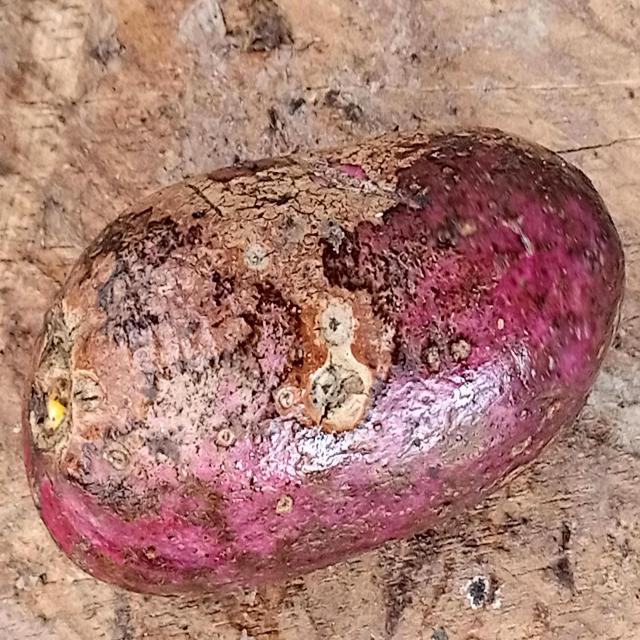
Plum grade: spotted